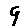
Label: 9